Cathedral Basilica of Zacatecas

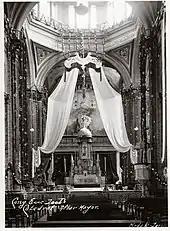
Former cypress (altarpiece) of the cathedral, photo of the late 19th century.

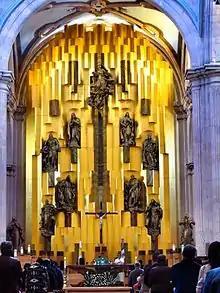
The new altarpiece

The third temple, already with three naves, had its Baroque wooden altarpieces, which were replaced by quarry ones, possibly designed by the Valencian architect Manuel Tolsá between 1803 and 1847, except for the largest one, which is said to have been dismantled in 1852. thus causing an architectural and liturgical vacuum.